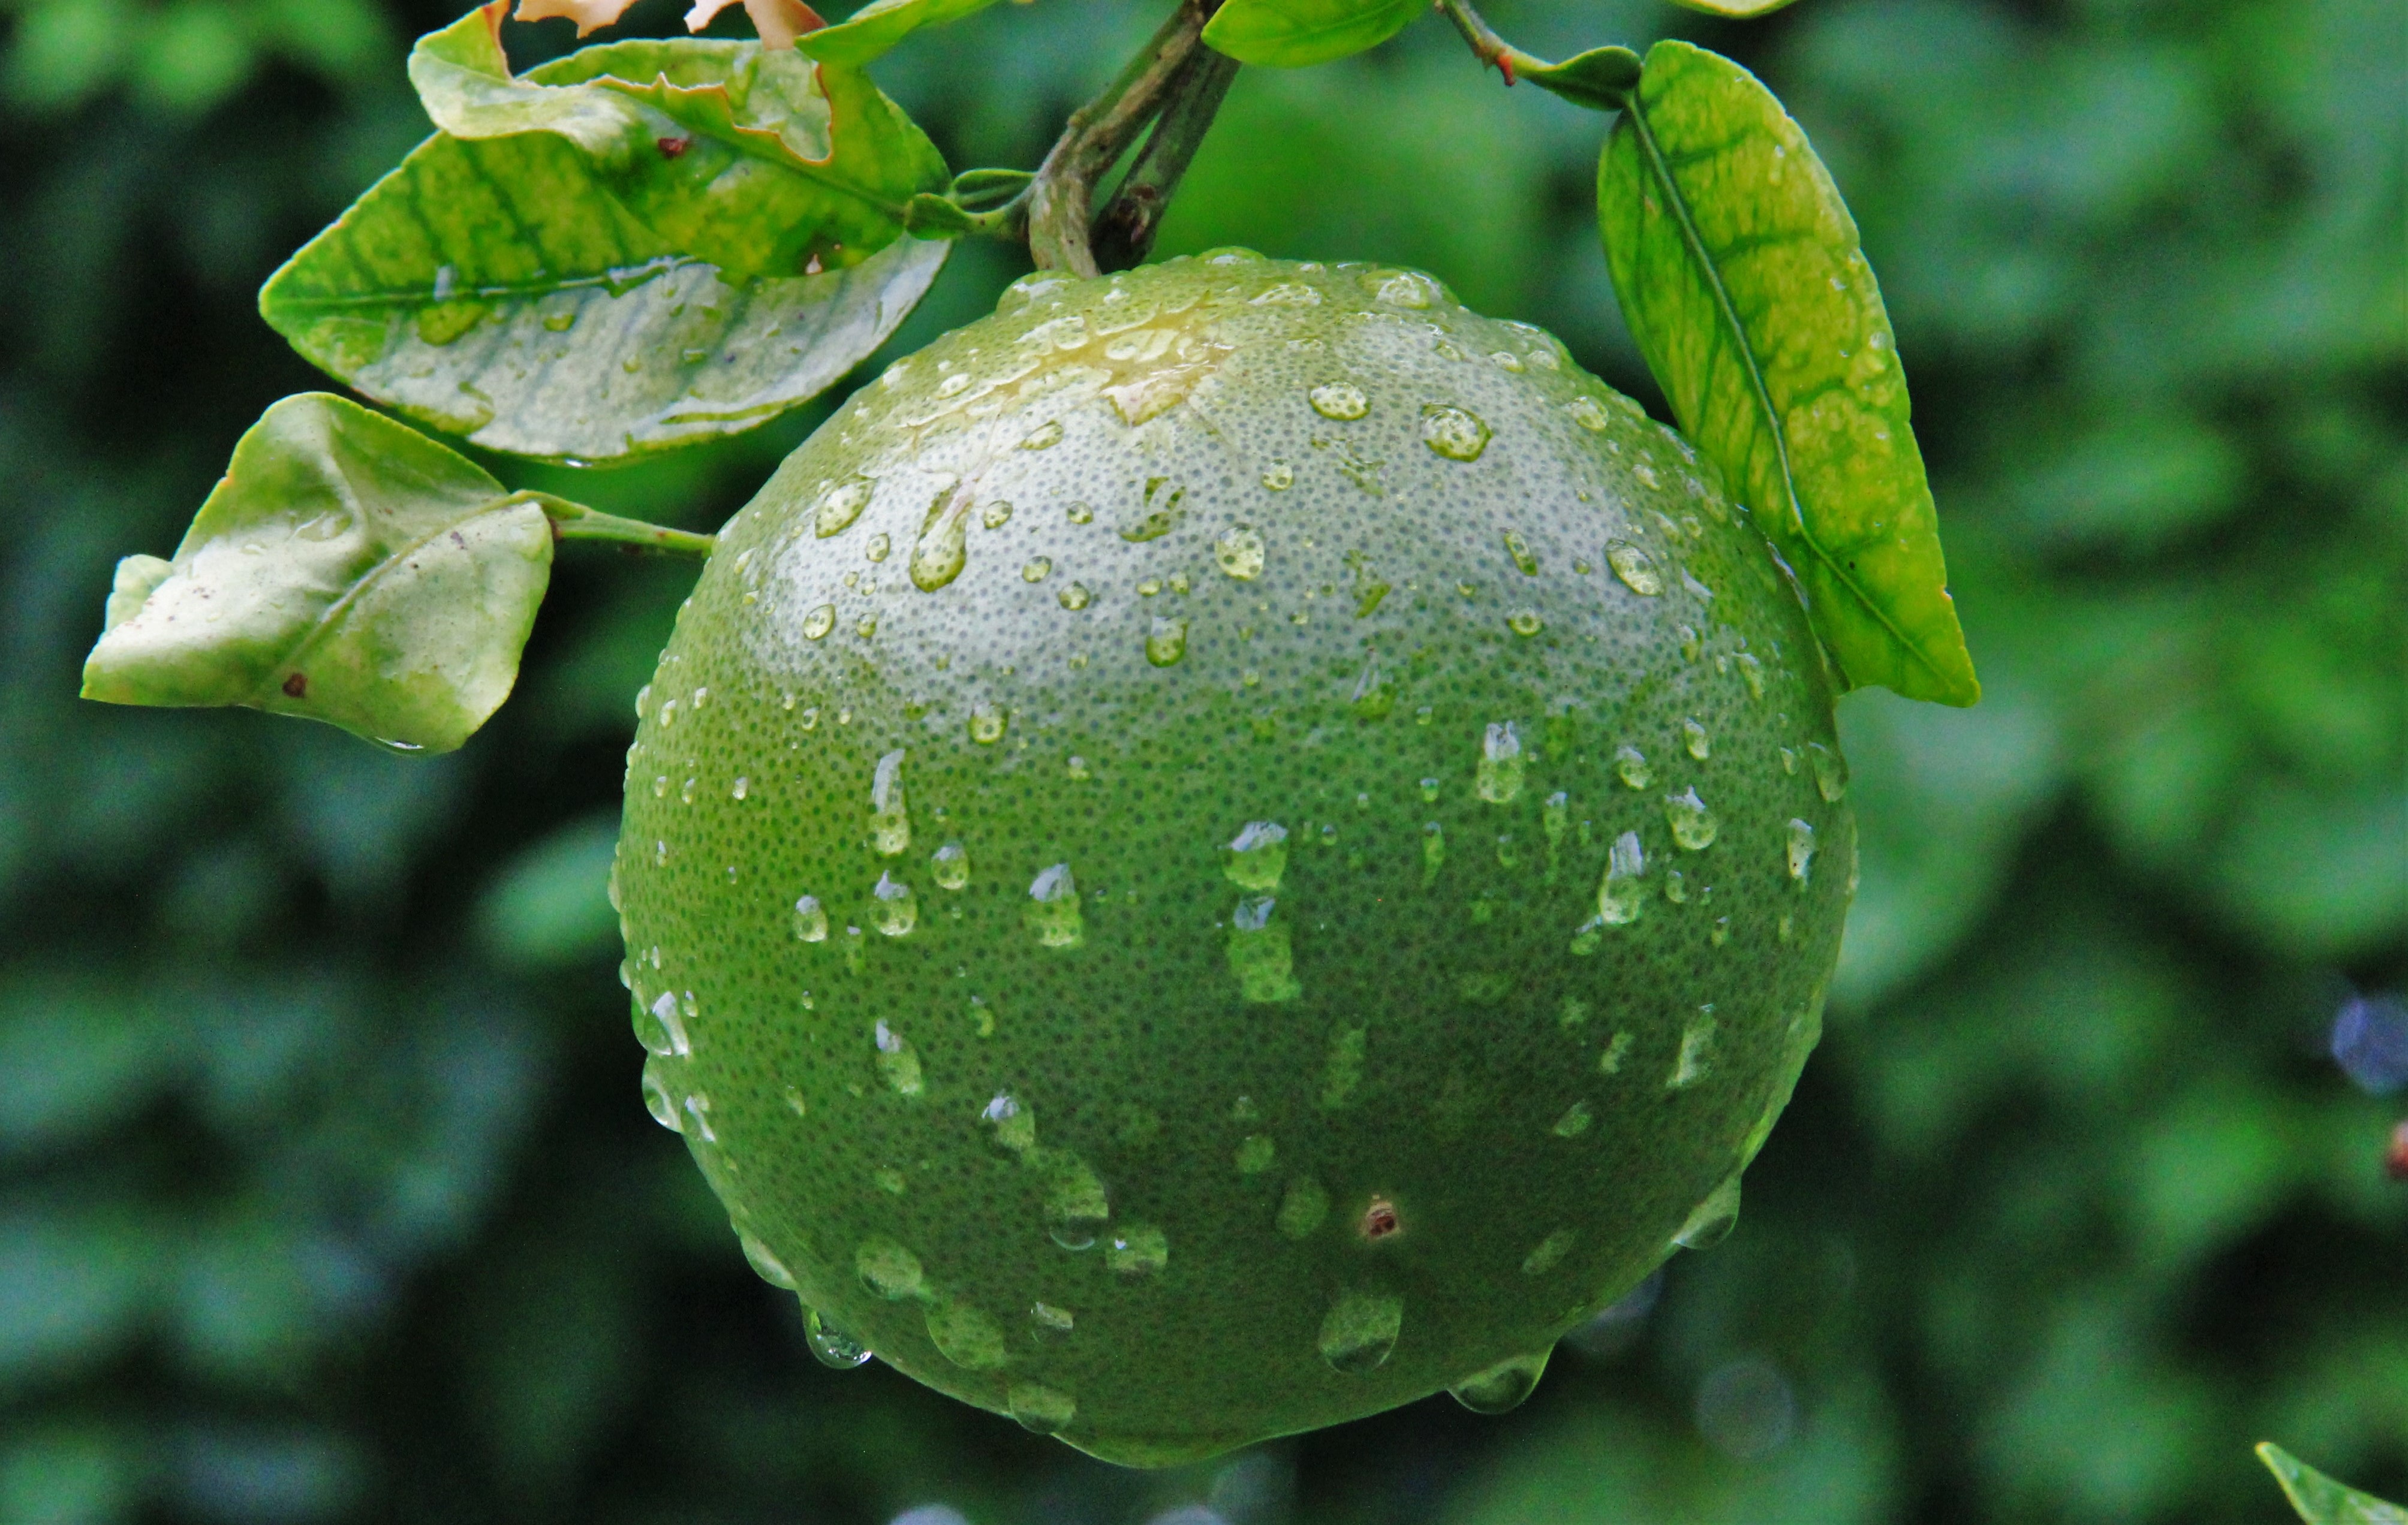
nature, plant, fruit, leaf, flower, raindrop, summer, food, green, produce, botany, garden, flora, botanical, lime, tropical fruit, plantation, vitamins, florida, citrus, immature, macro photography, flowering plant, bitter orange, land plant, key lime, unripe orange, orange with raindrops